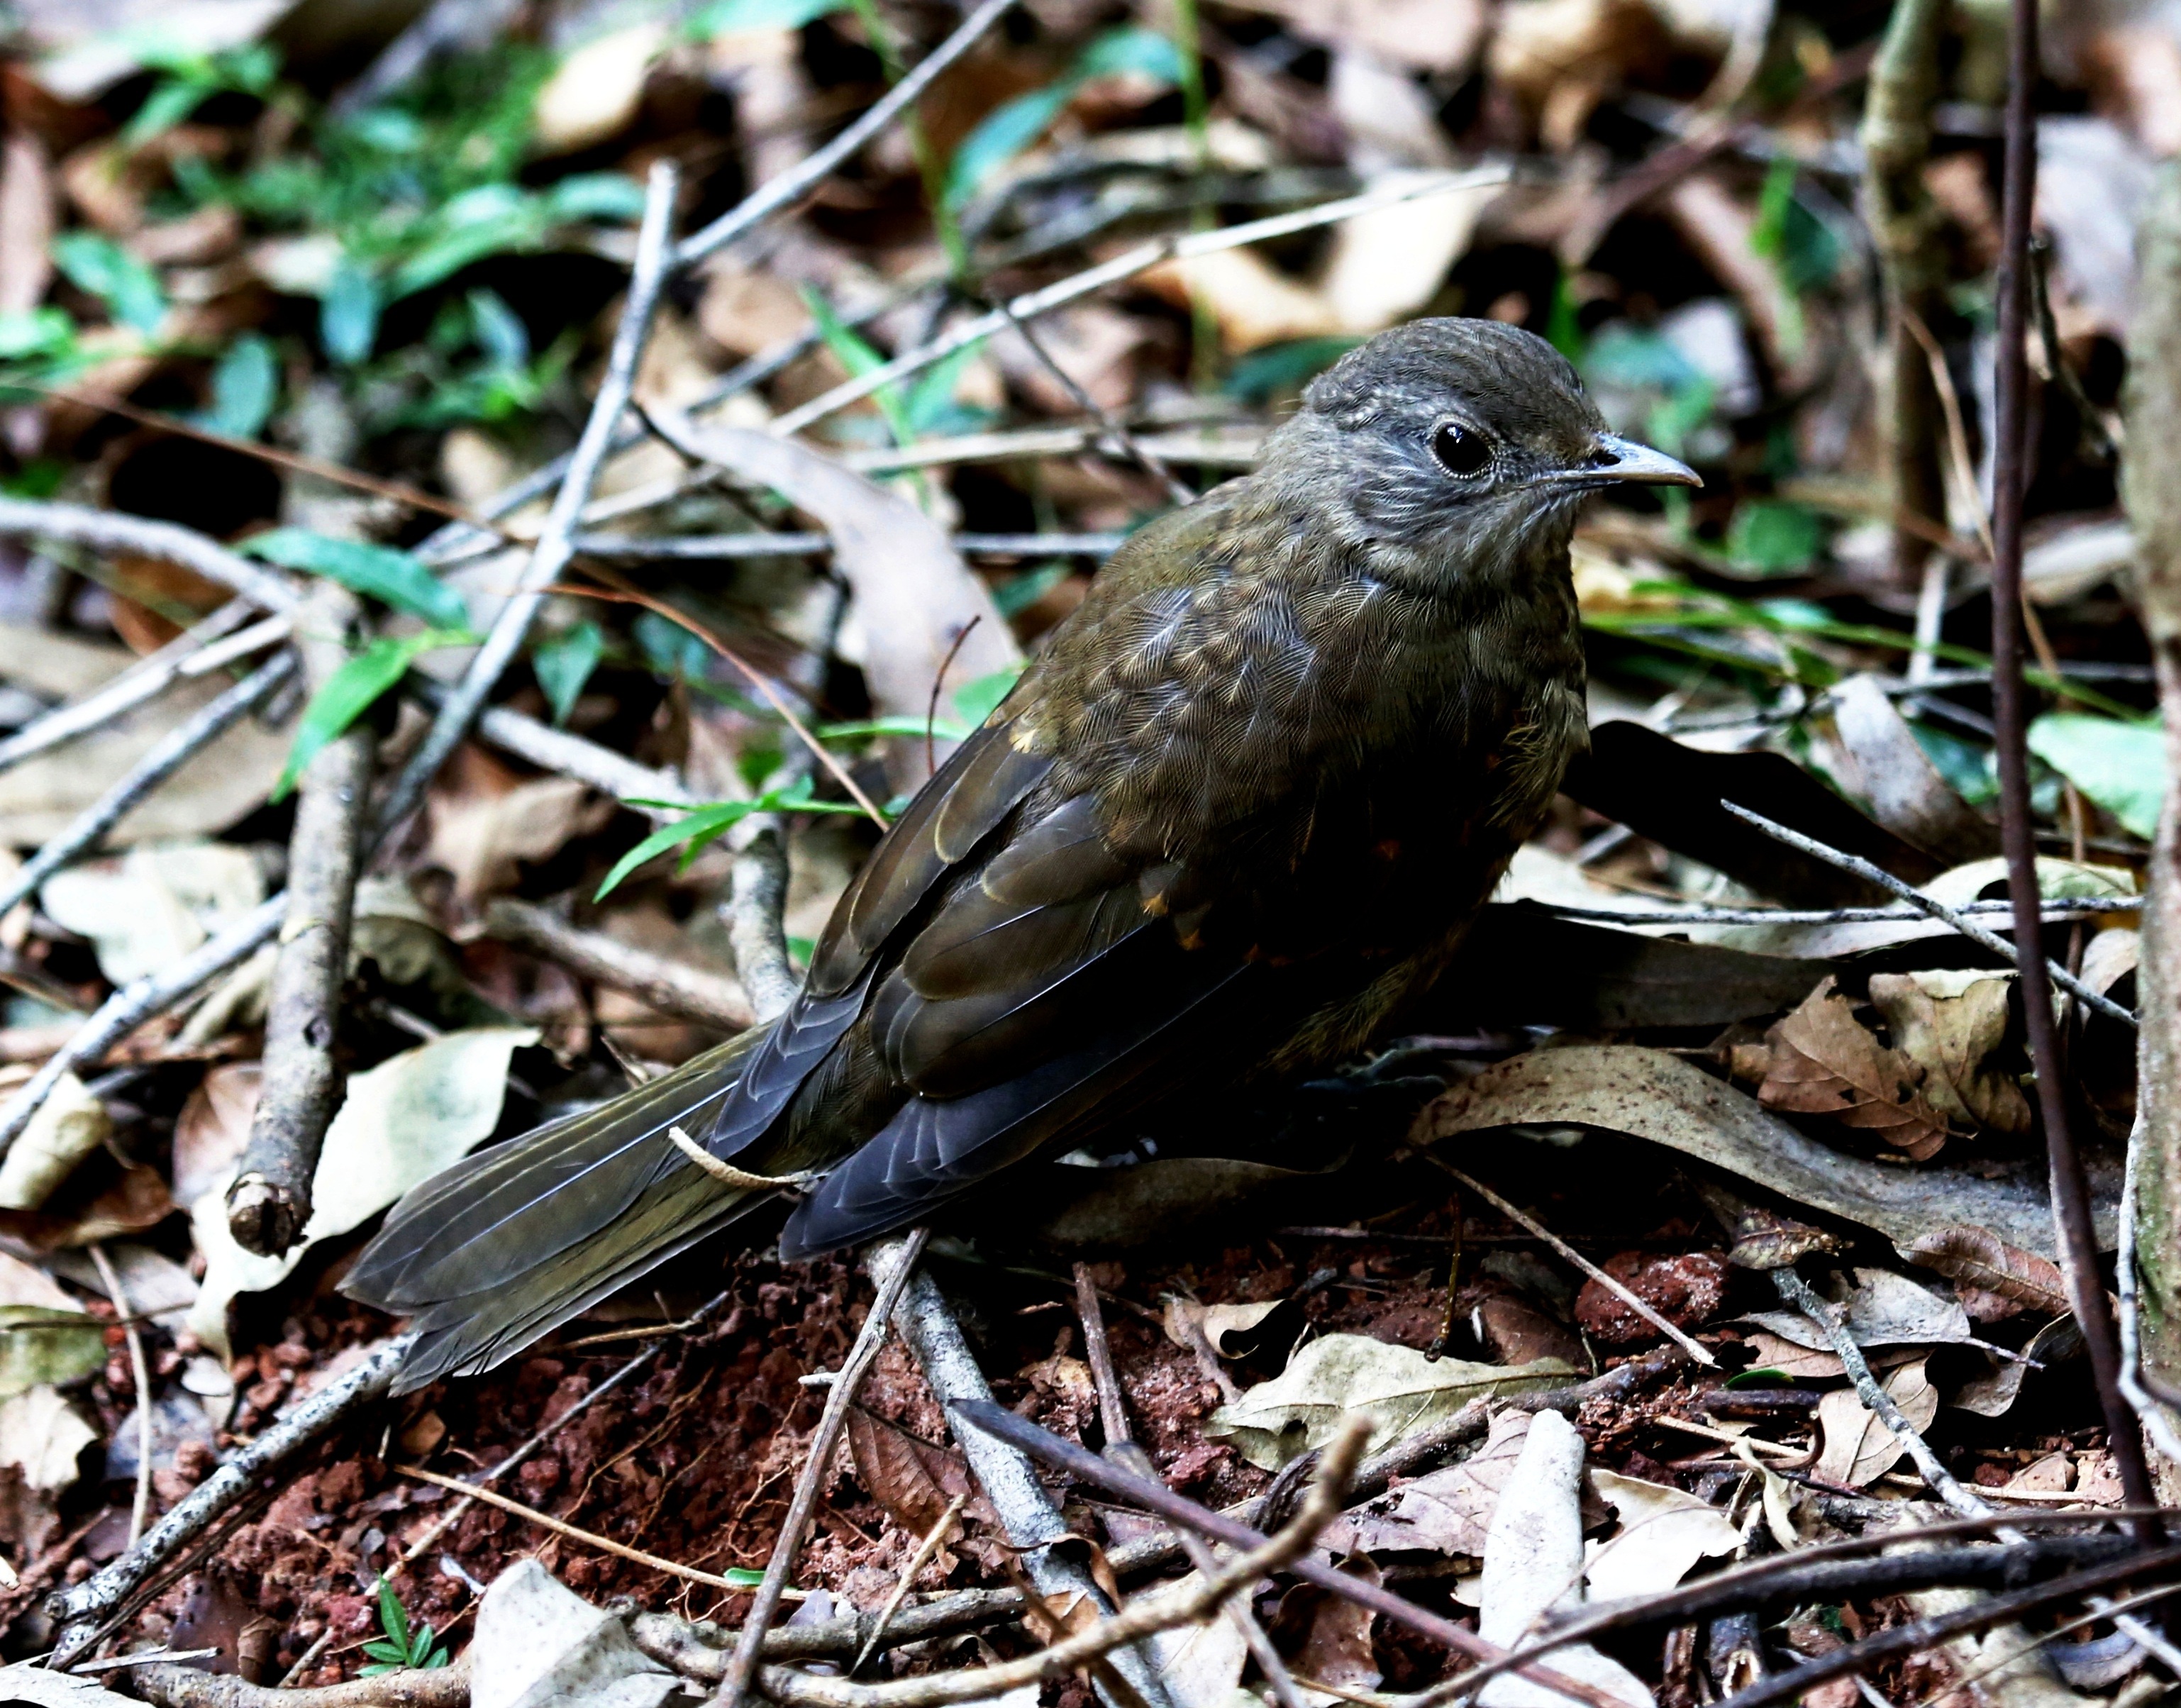
bird, leaf, looking, wildlife, foliage, beak, tropical, flight, fauna, vertebrate, birdie, tropical birds, on the floor, brazilian fauna, natural habitat, perching bird